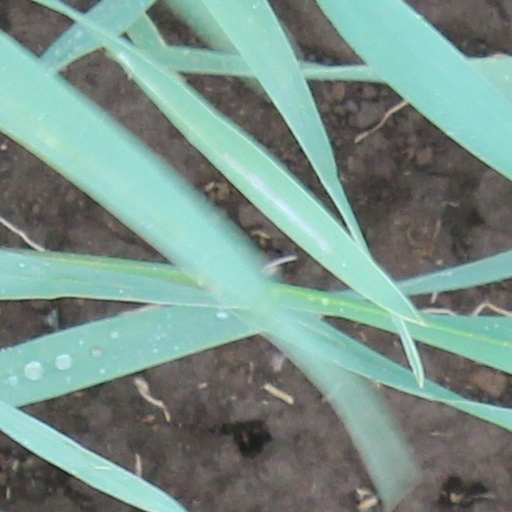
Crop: wheat